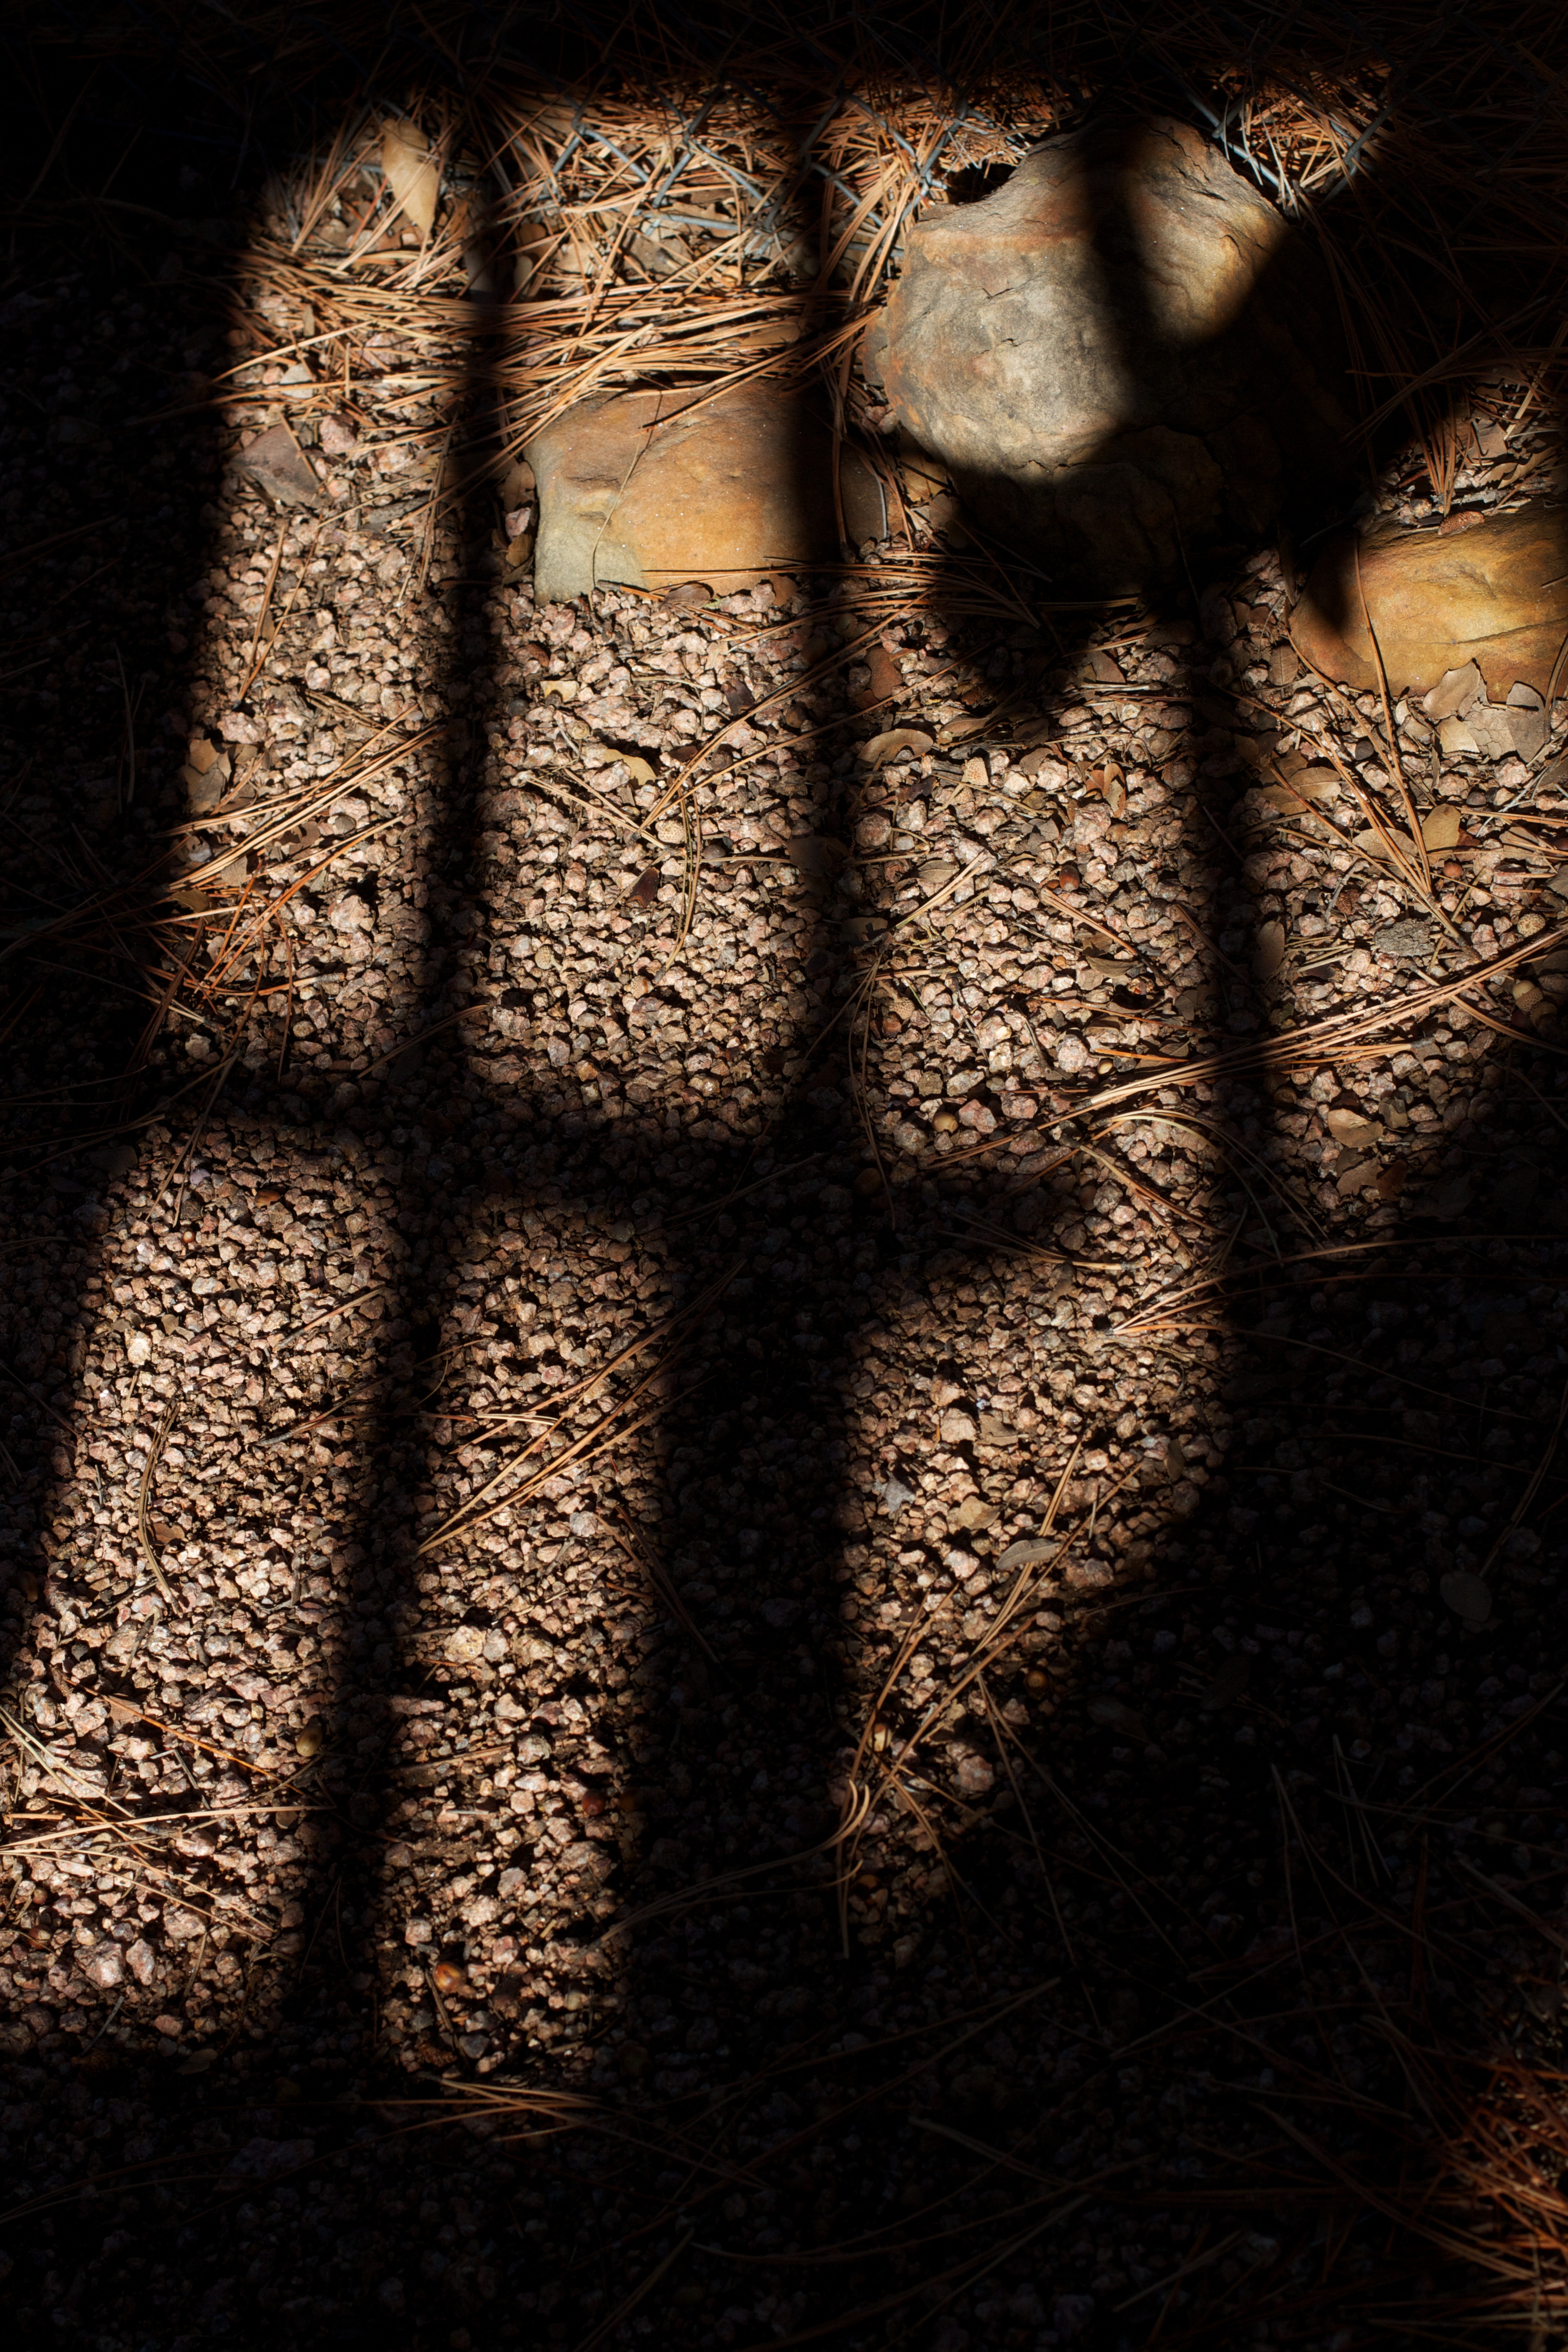
light, wood, texture, shadow, darkness, close up, macro photography